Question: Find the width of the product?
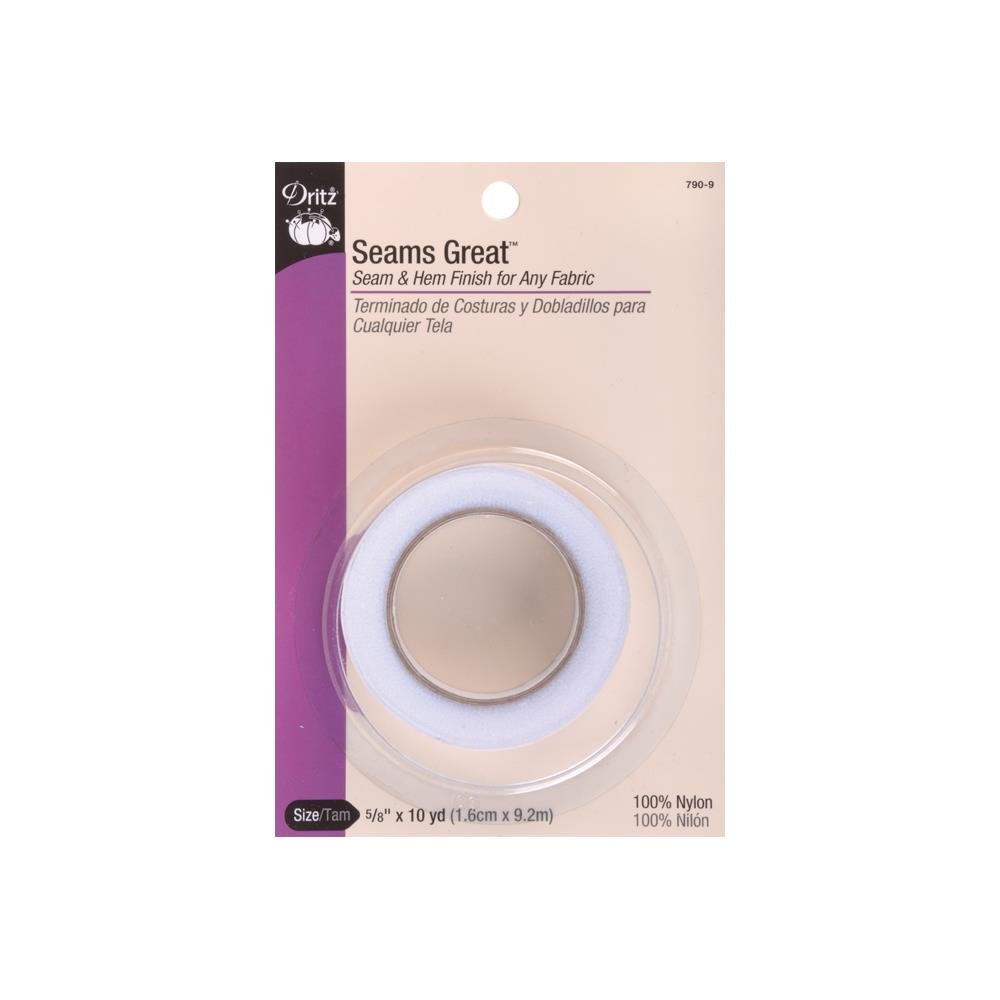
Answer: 1.6 centimetre